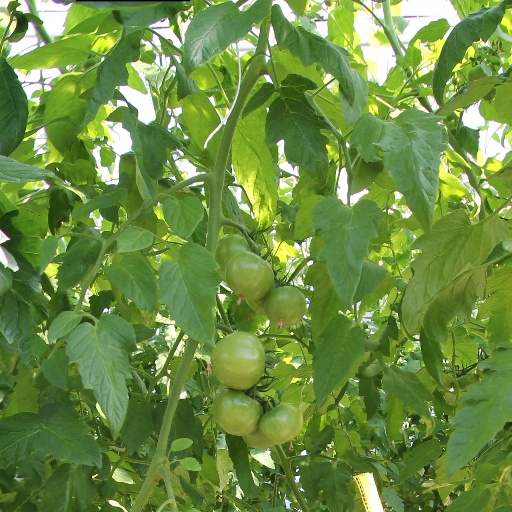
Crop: tomato